Colle del Quazzo

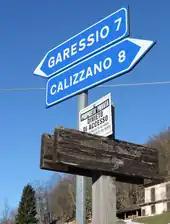
Road panel at the pass

The pass stands between Bric Meriano (NW, 1.251 m) and Bric verdiola (SE, 1.154 m). It belongs to the comune of Garessio and is located near its border with the ligurian comune of Calizzano. The pass connects the high part of Tanaro valley (North) with the valley of the Bormida.